History of anime

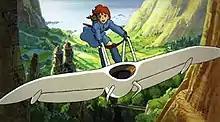
The film "Nausicaä of the Valley of the Wind" helped jumpstart Studio Ghibli.

One of the greatest and most influential anime films of all time, "Nausicaä of the Valley of the Wind" (1984), was made during this period. The film gave extra prestige to anime, allowing for many experimental and ambitious projects to be funded shortly after its release. It also allowed director Hayao Miyazaki and his longtime colleague Isao Takahata to create their own studio under the supervision of former "Animage" editor Toshio Suzuki. This studio would become known as Studio Ghibli and its first film was "Castle in the Sky" (1986), one of Miyazaki's most-ambitious films.